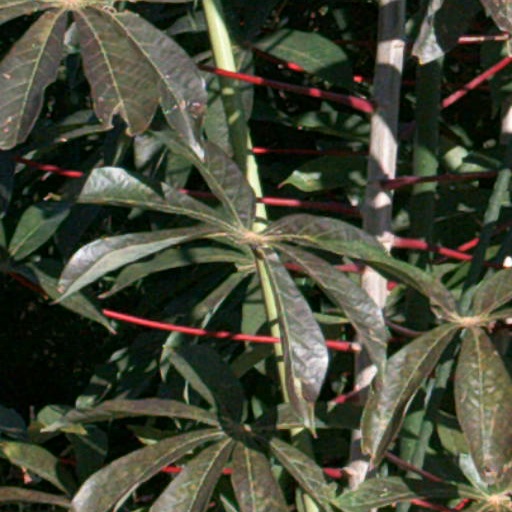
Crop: cassava